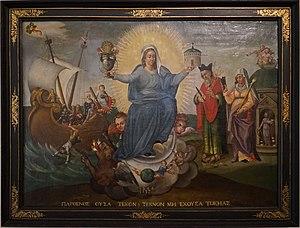
présenté au musée st-Remi.
L'ésotérisme est l'ensemble des enseignements secrets réservés à des initiés. Ce terme, dont le sens diffère de façon notable selon les époques et les auteurs, est parfois utilisé dans la culture populaire pour parler de courants de pensée marginaux à composante secrète ou étrange à dimension spirituelle.